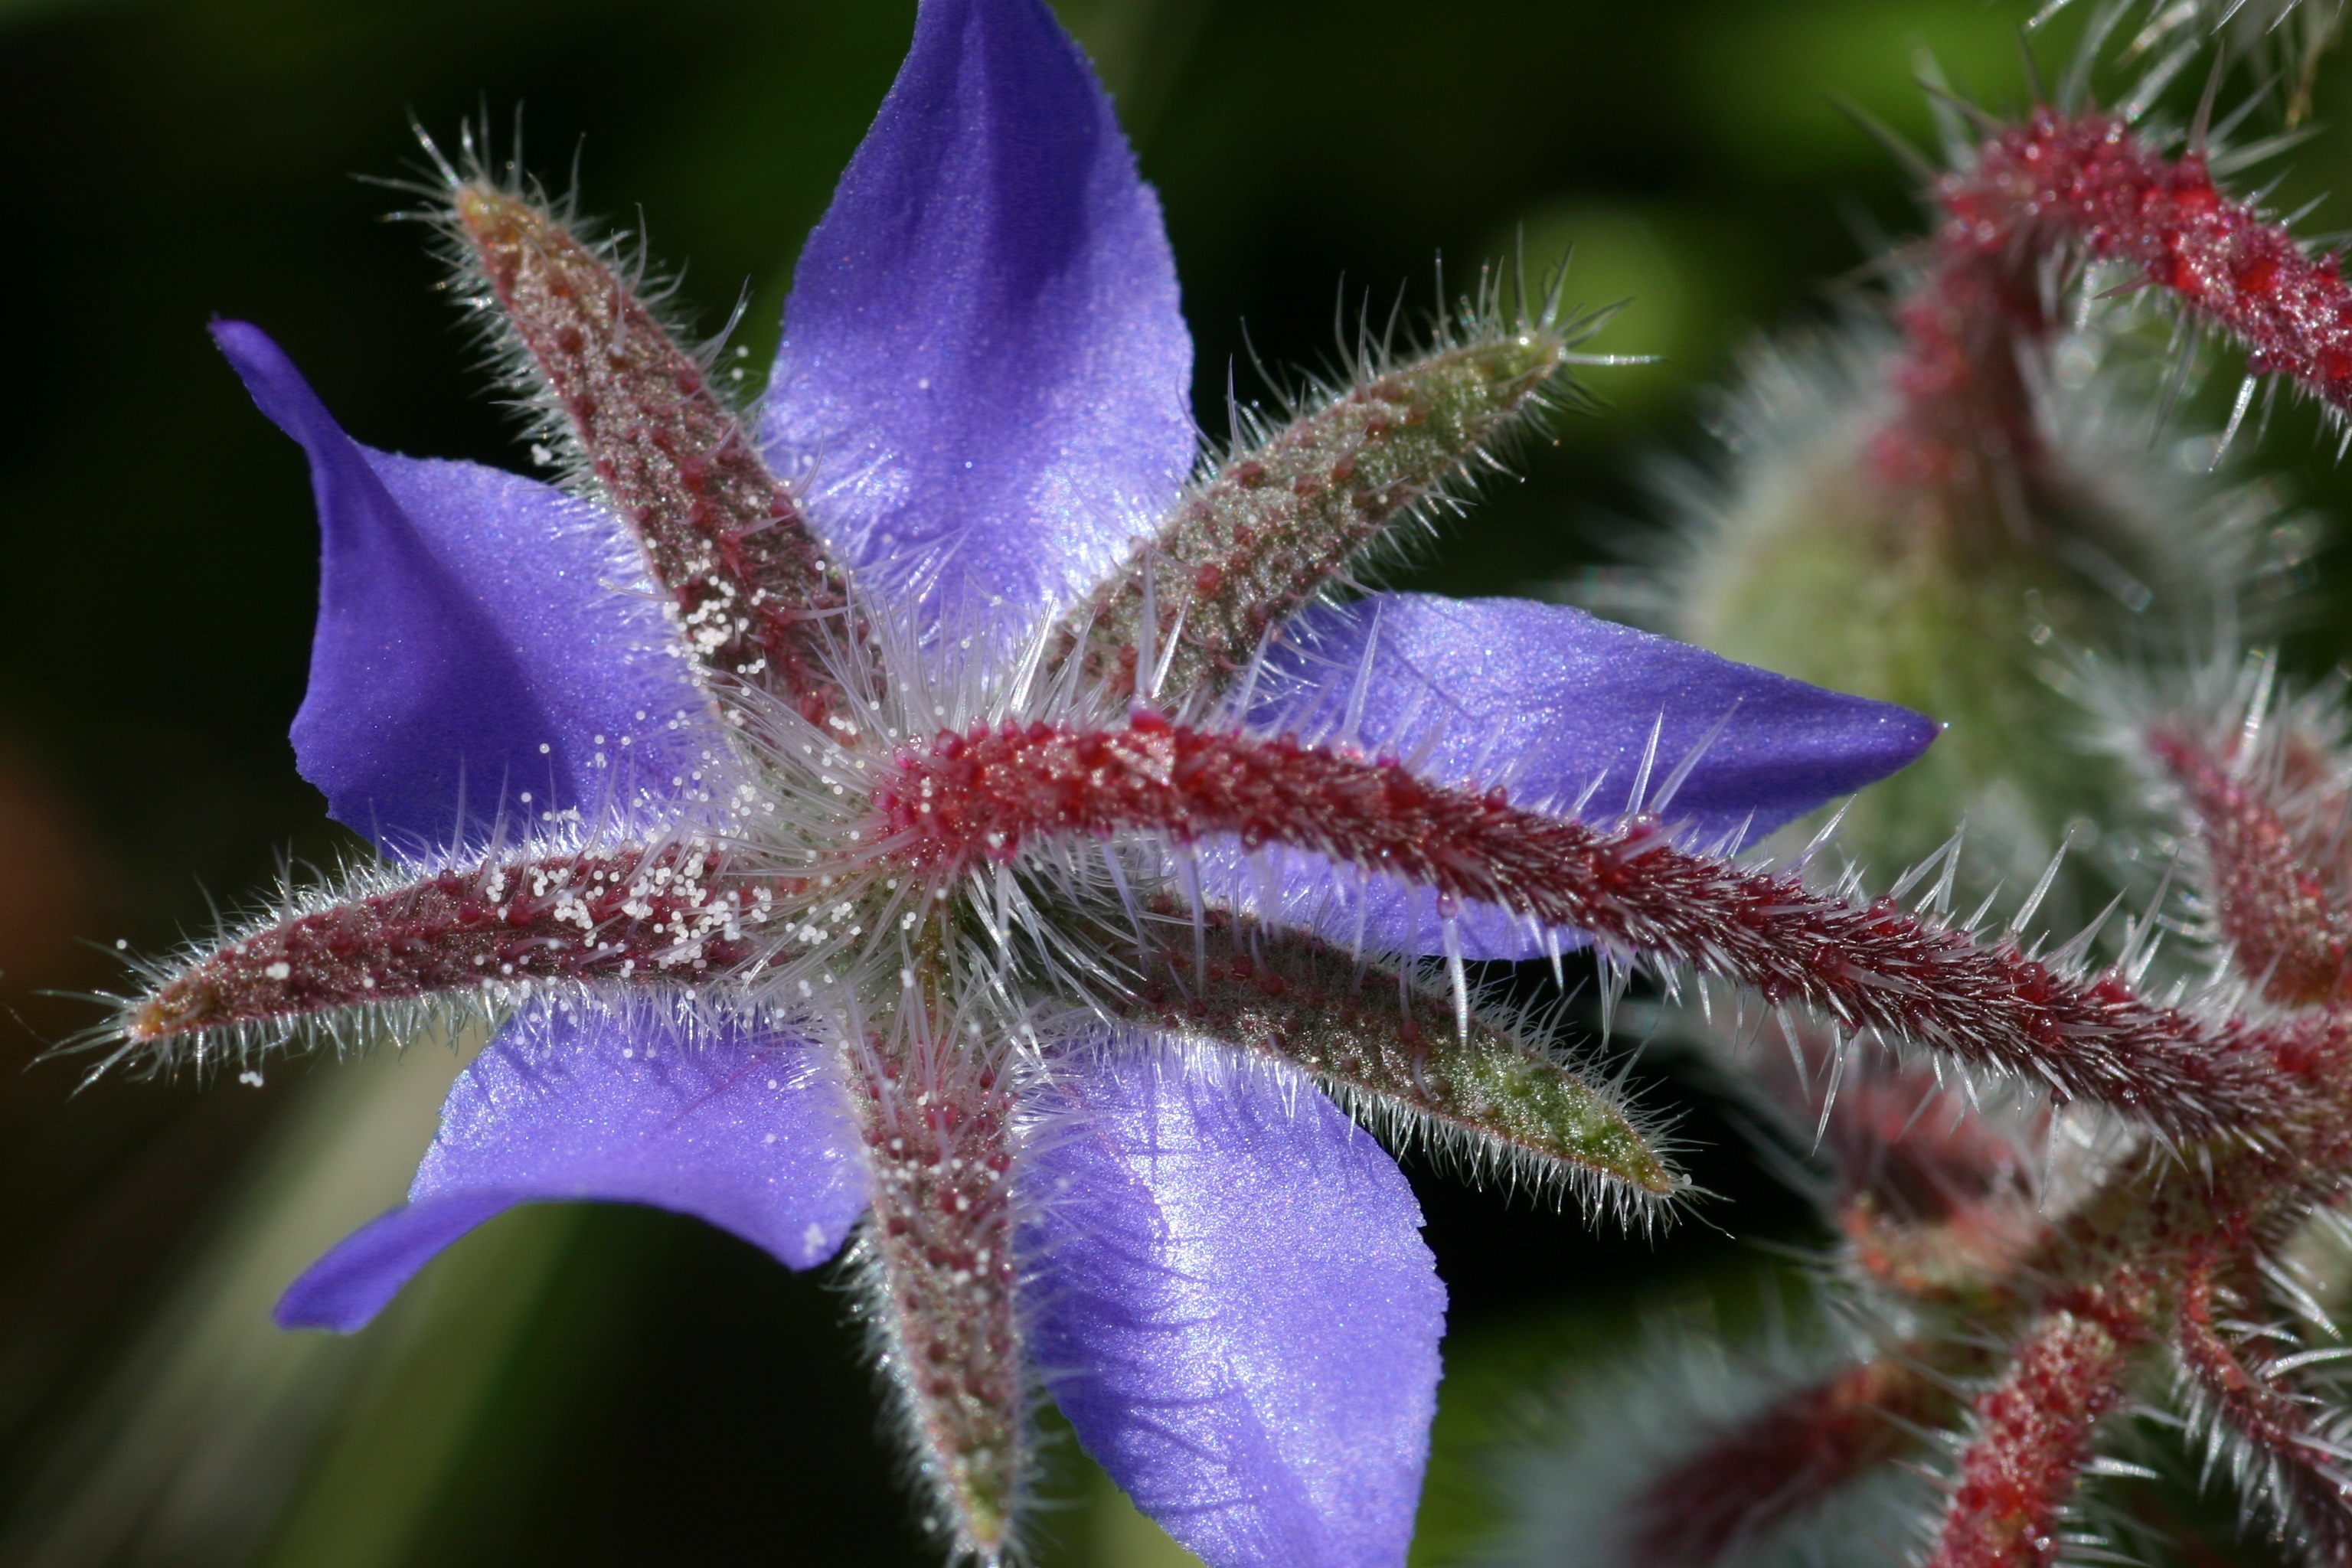
nature, plant, field, photography, leaf, flower, petal, frost, botany, flora, wildflower, close up, borage, macro photography, flowering plant, plant stem, land plant, thorns spines and prickles